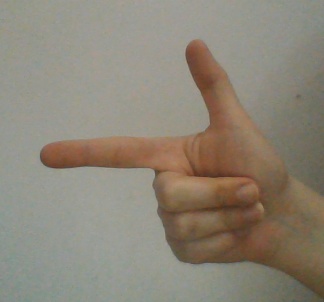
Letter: yaa